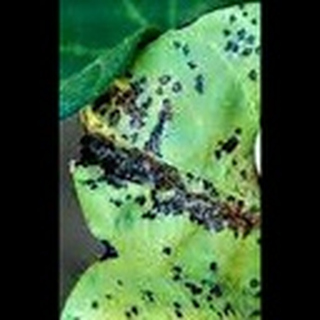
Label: cotton_bacterial_blight